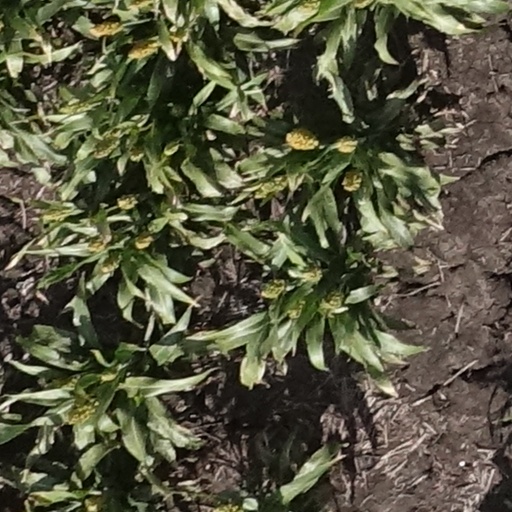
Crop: sorghum